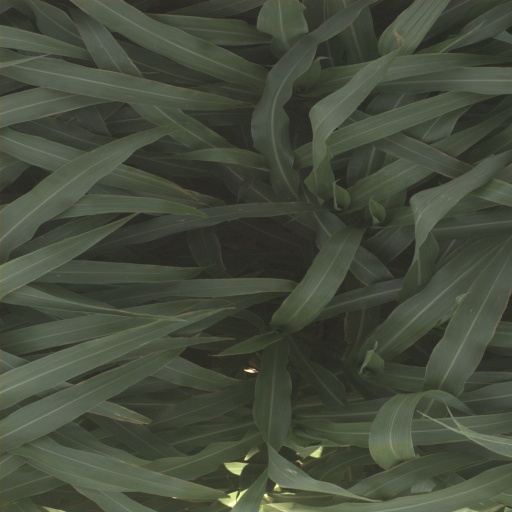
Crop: sorghum